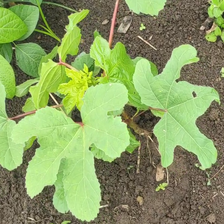
Weed species: Little_Mallow(Malva parviflora)